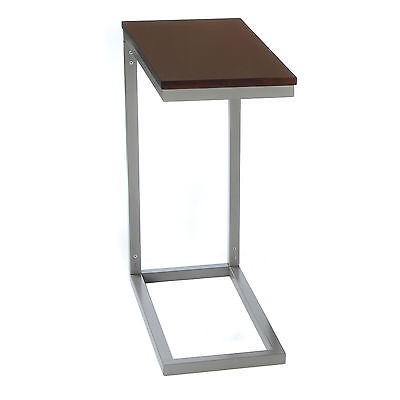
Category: table